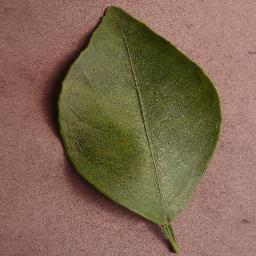
Label: Orange___Haunglongbing_(Citrus_greening)